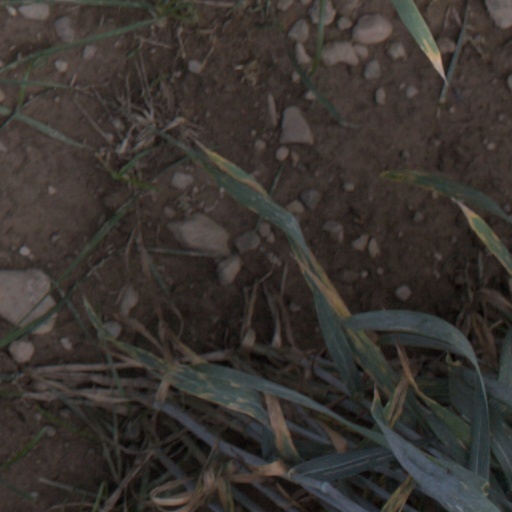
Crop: wheat